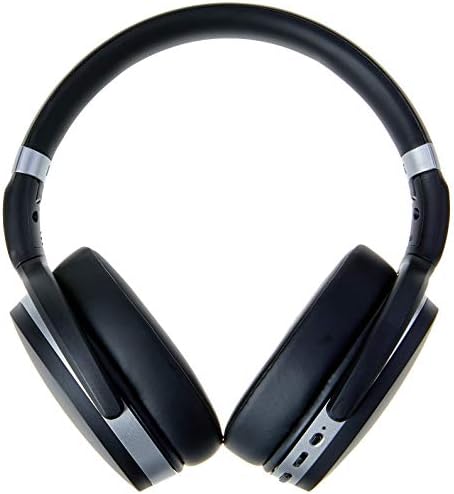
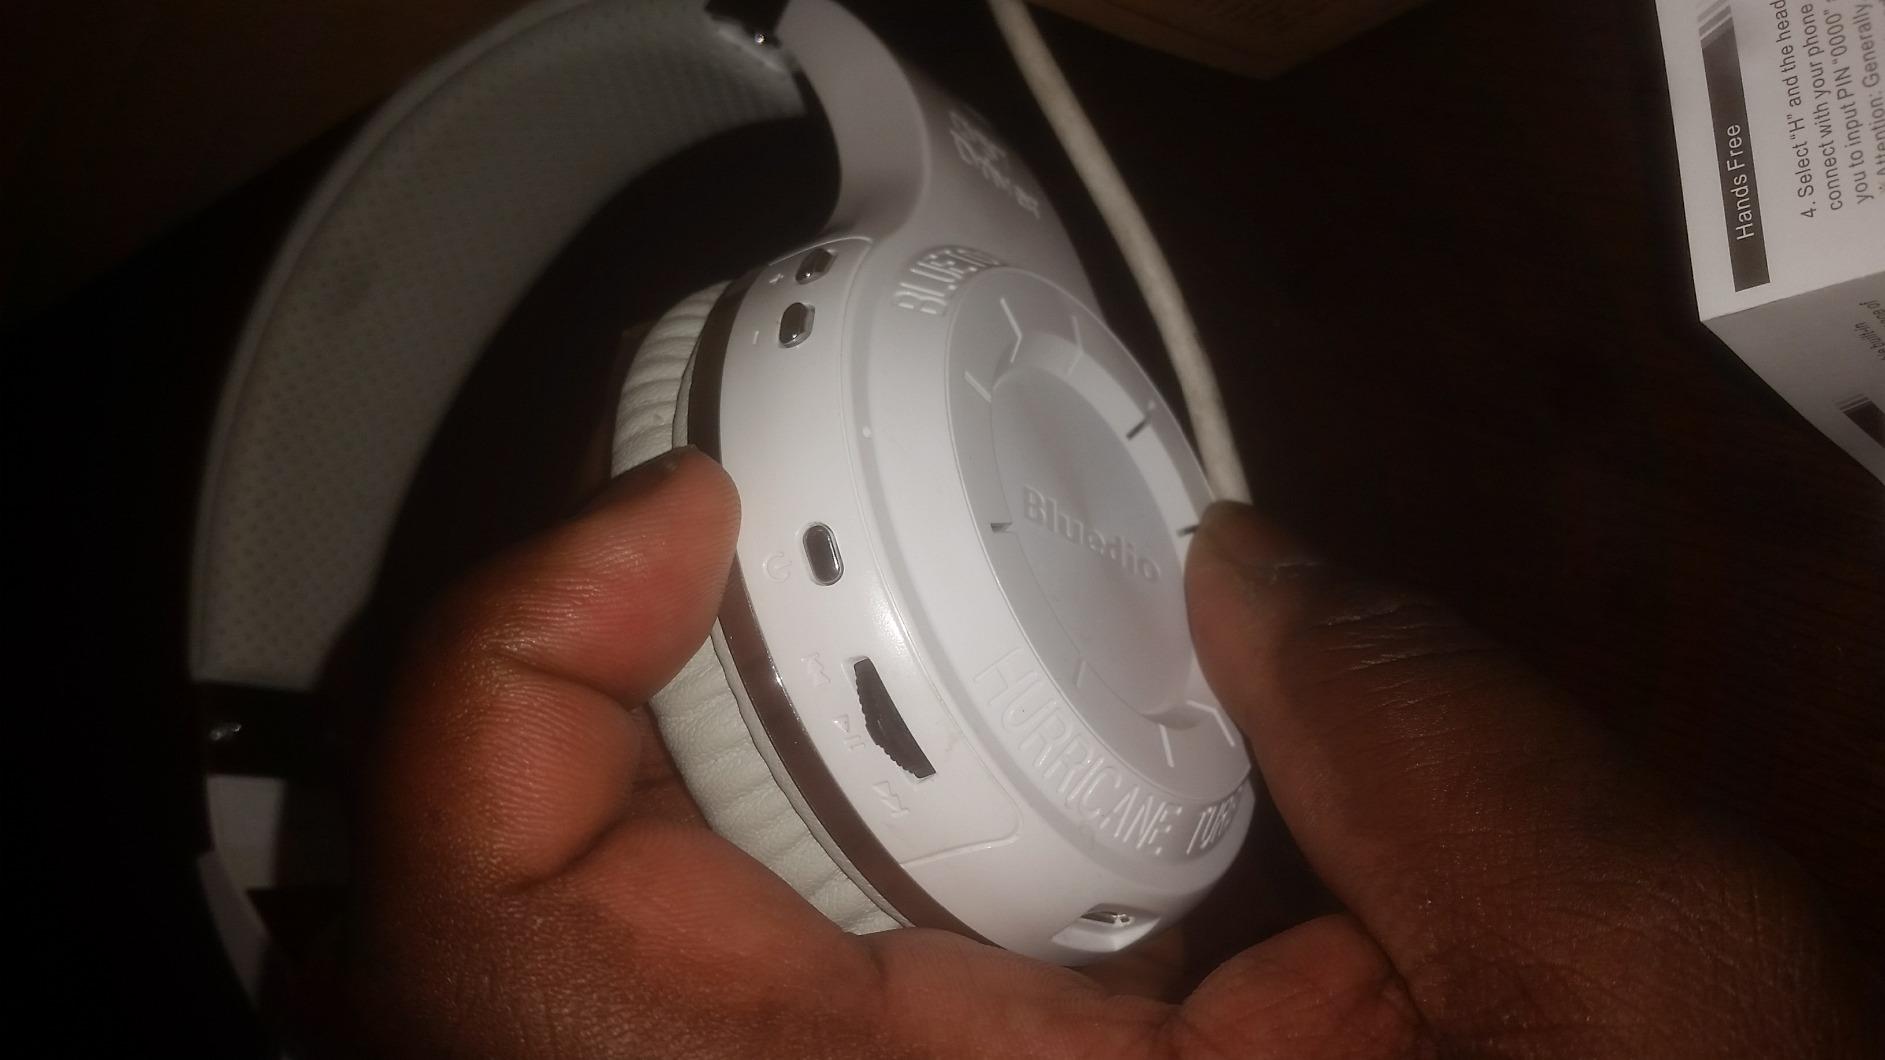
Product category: headphones
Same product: no